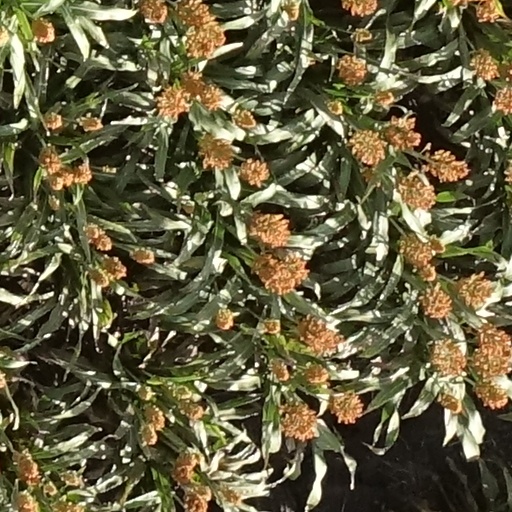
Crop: sorghum